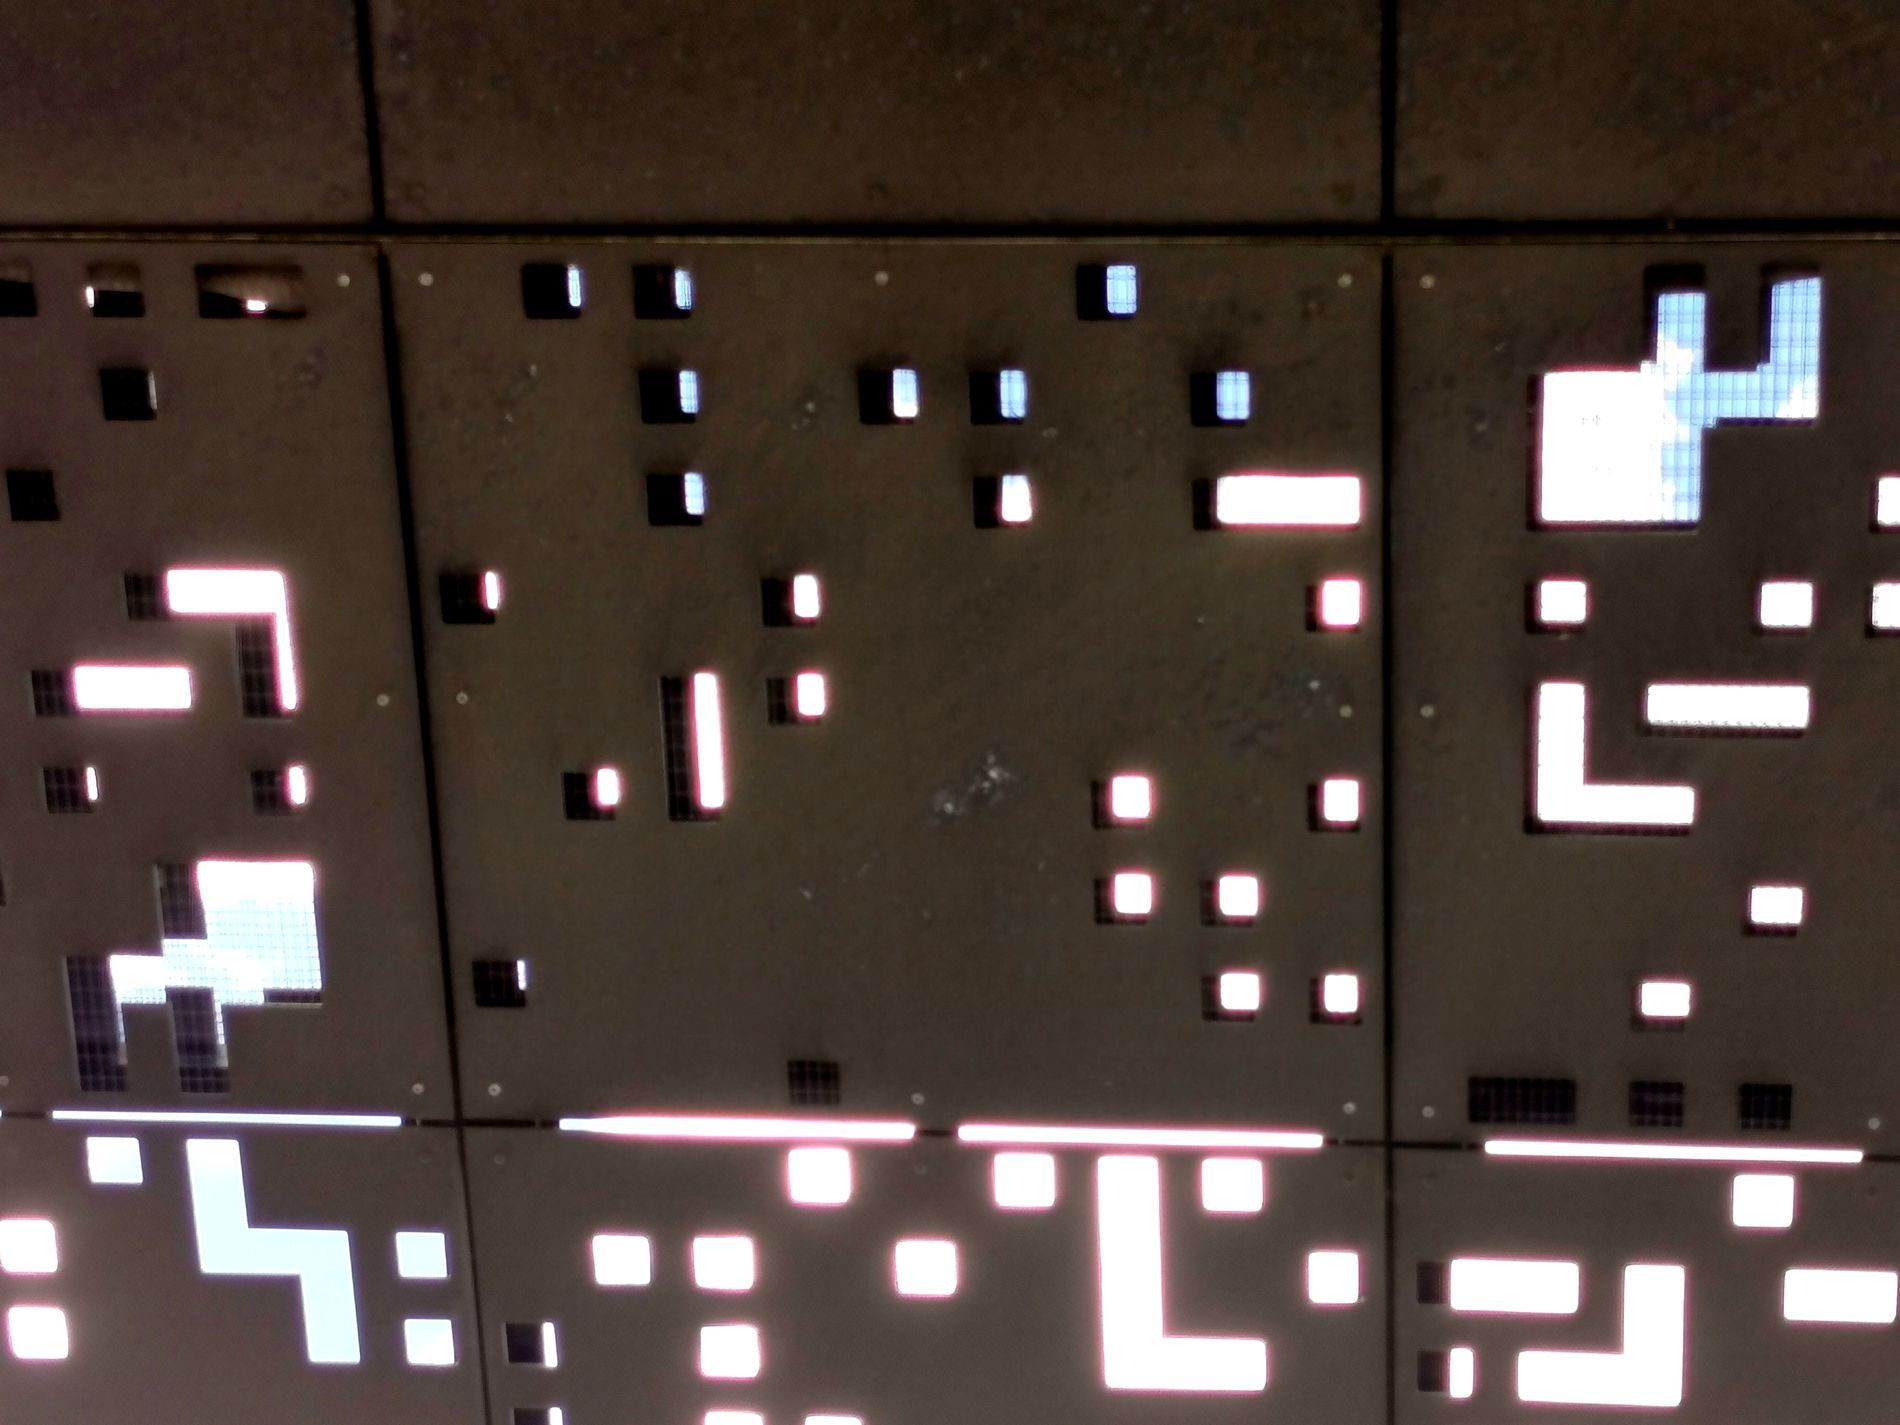
A Metal Plate
The image depicts a hollow metal plate featuring various shapes, including squares and rectangles, some of which are illuminated while others are not.
A close shot to a metal plate featuring various shapes The use of metal and the presence of illuminated shapes might evoke a sense of innovation, sparking fascination with technology.
Labels: Floor, Lighting, Electrical Device, Switch, Architecture, Building, Wall, Flooring, Metal plate
Camera: HUAWEI VOG-L29
Aperture: F1.6
Exposure: 1/629 sec
ISO: 50
Focal length: 5.6 mm